List of titles and honours of George V

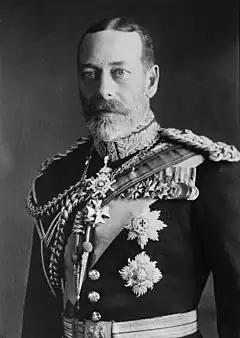
George in 1923

George V received numerous decorations and honorary appointments, both during and before his time as monarch of the United Kingdom and the dominions.